Civil Censorship Detachment

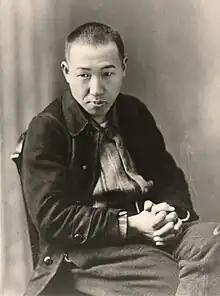
Miyazawa Kenji, a children's novelist and poet who saw his works censored during the CCD's tenure.

Children's literature was also subject to censor. For example, the 1932 children's story “The Ants and the Mushroom” by Miyazawa Kenji, was ordered deleted because of a “militaristic expression” where the ants were soldiers, although there were no fighting scenes in the book. The plot (an ant soldier falling asleep and being surprised by the sudden appearance of a mushroom) actually subtly made fun of the military, rather than promoting Japan's wartime imperialist ambitions in the East.